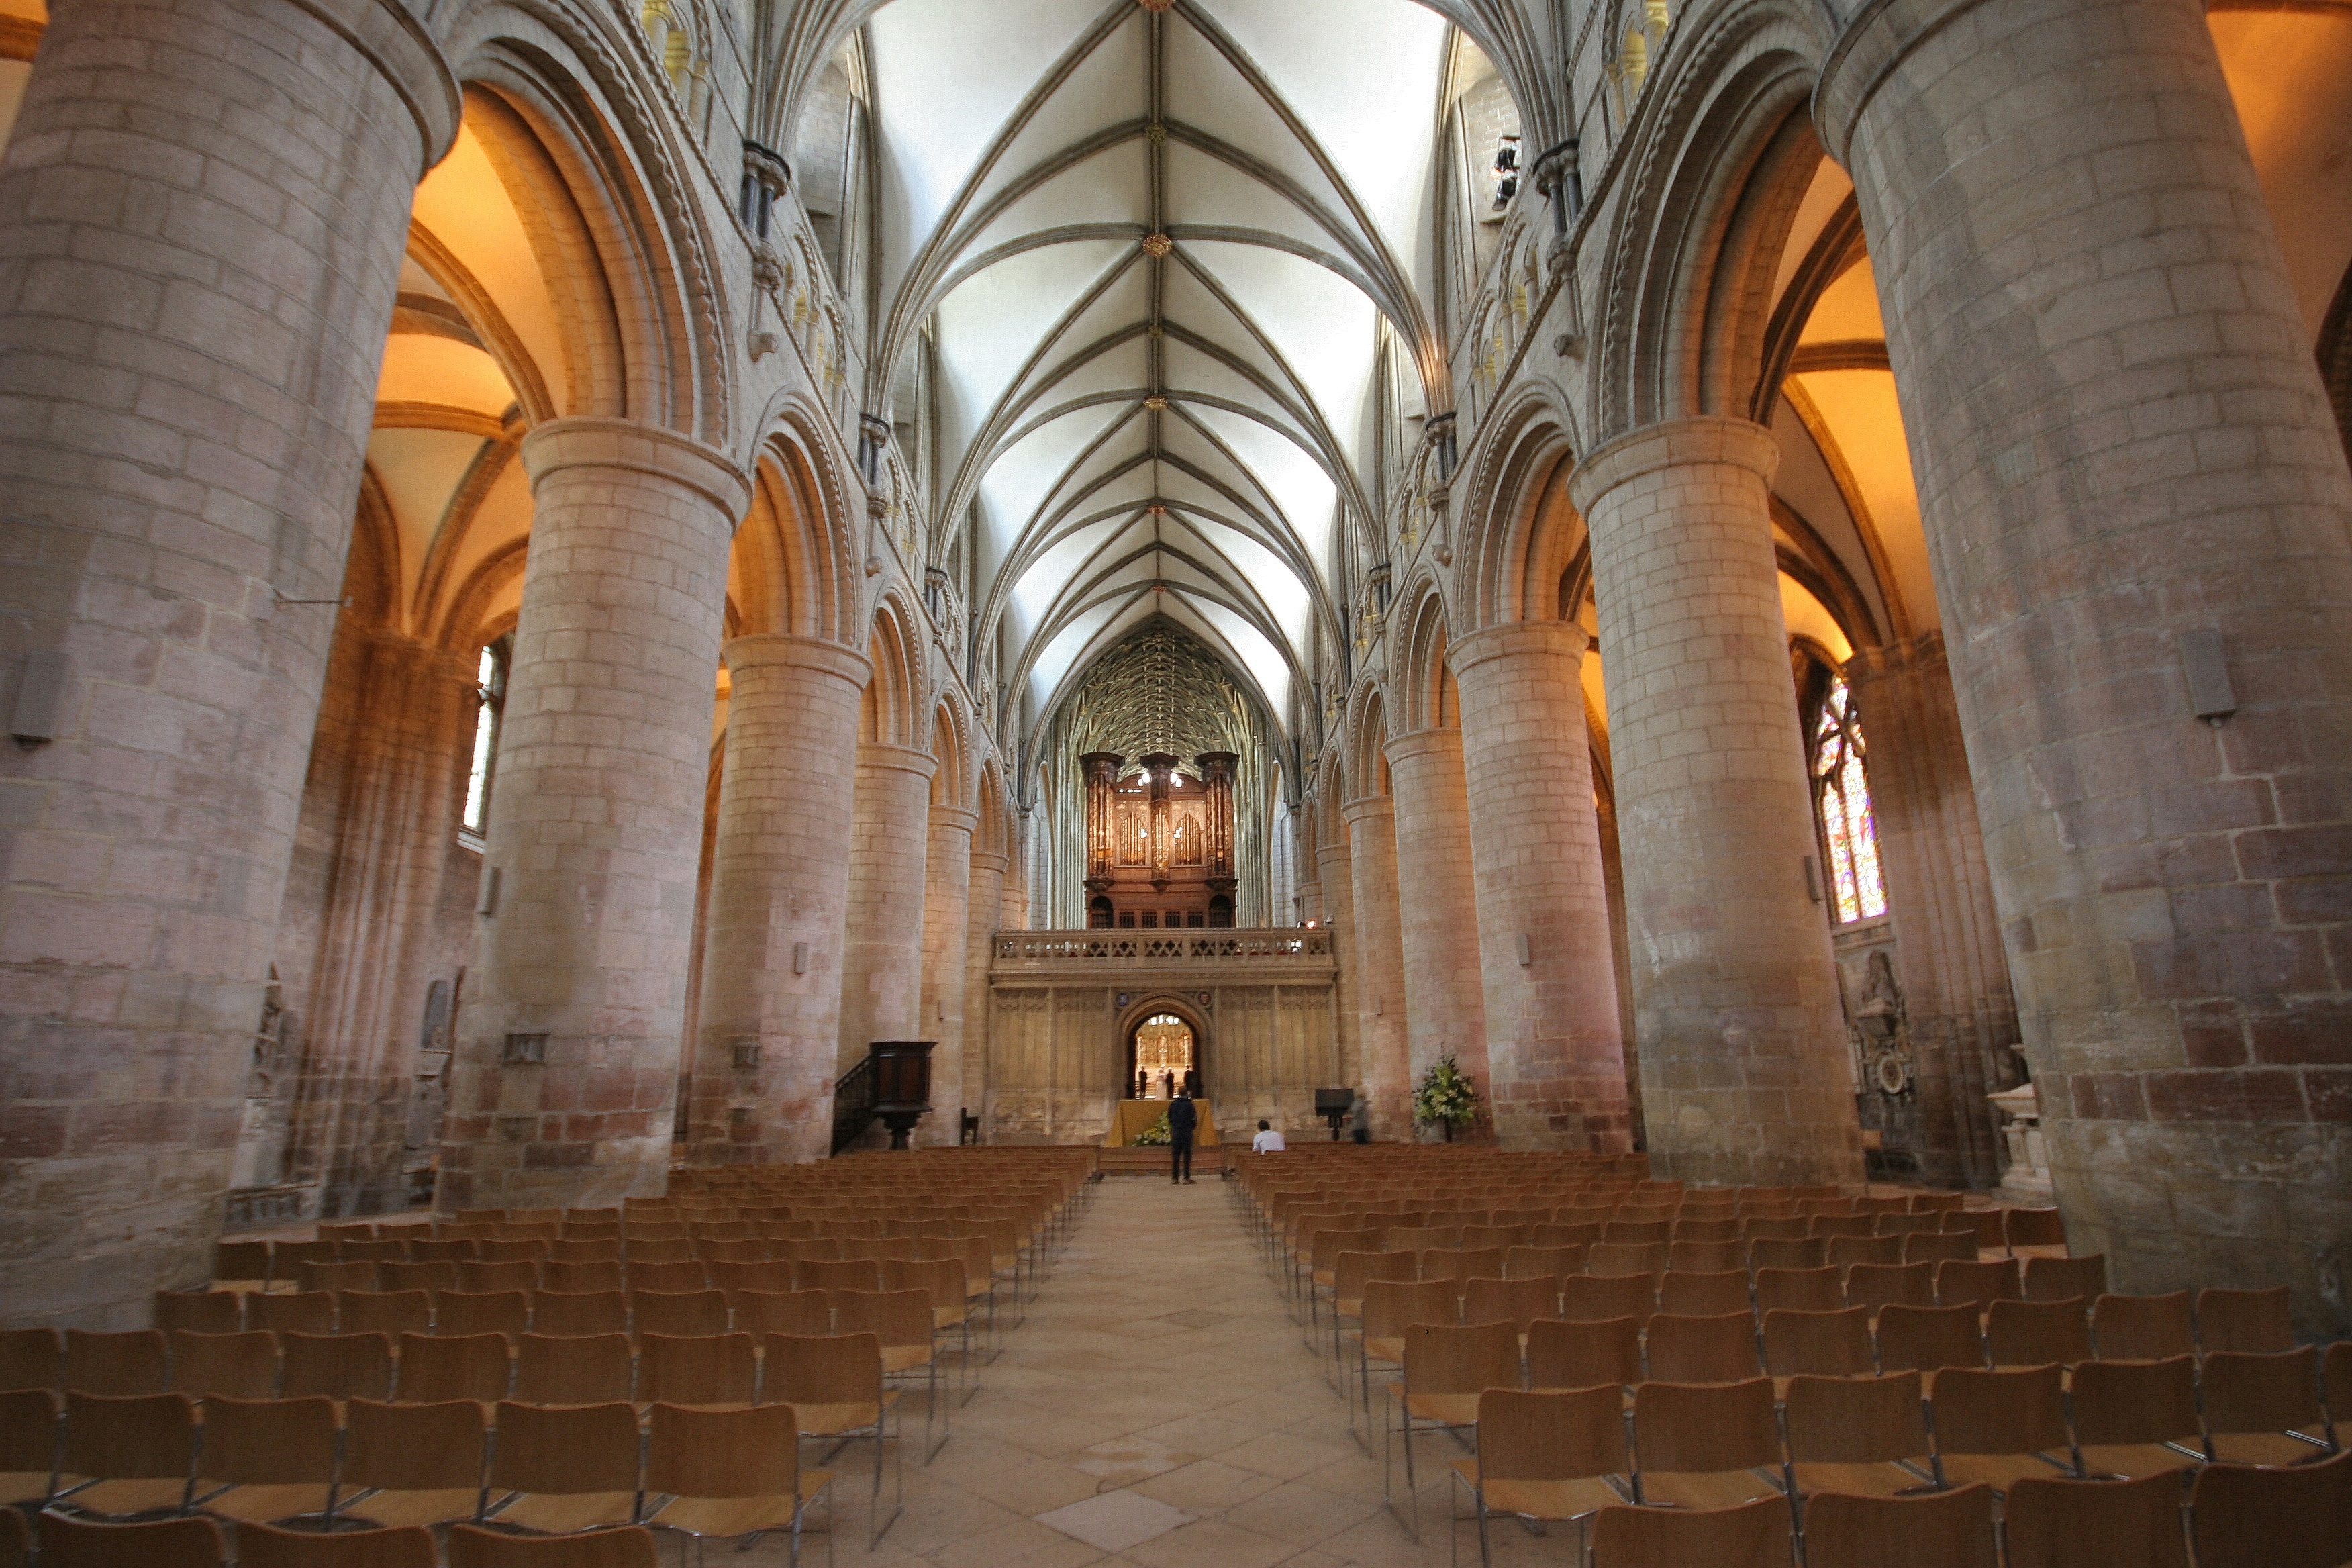
music, architecture, building, arch, instrument, church, cathedral, chapel, place of worship, aisle, temple, monastery, symmetry, abbey, vault, organ, basilica, crypt, pipe organ